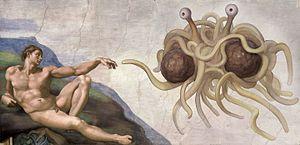
Le pastafarisme est originellement une parodie de religion dont la divinité est le Monstre en spaghetti volant créée en 2005 par Bobby Henderson, alors étudiant de l'université d'État de l'Oregon. Depuis, le pastafarisme a été reconnu administrativement comme religion par certains pays, et rejeté en tant que telle par d'autres.